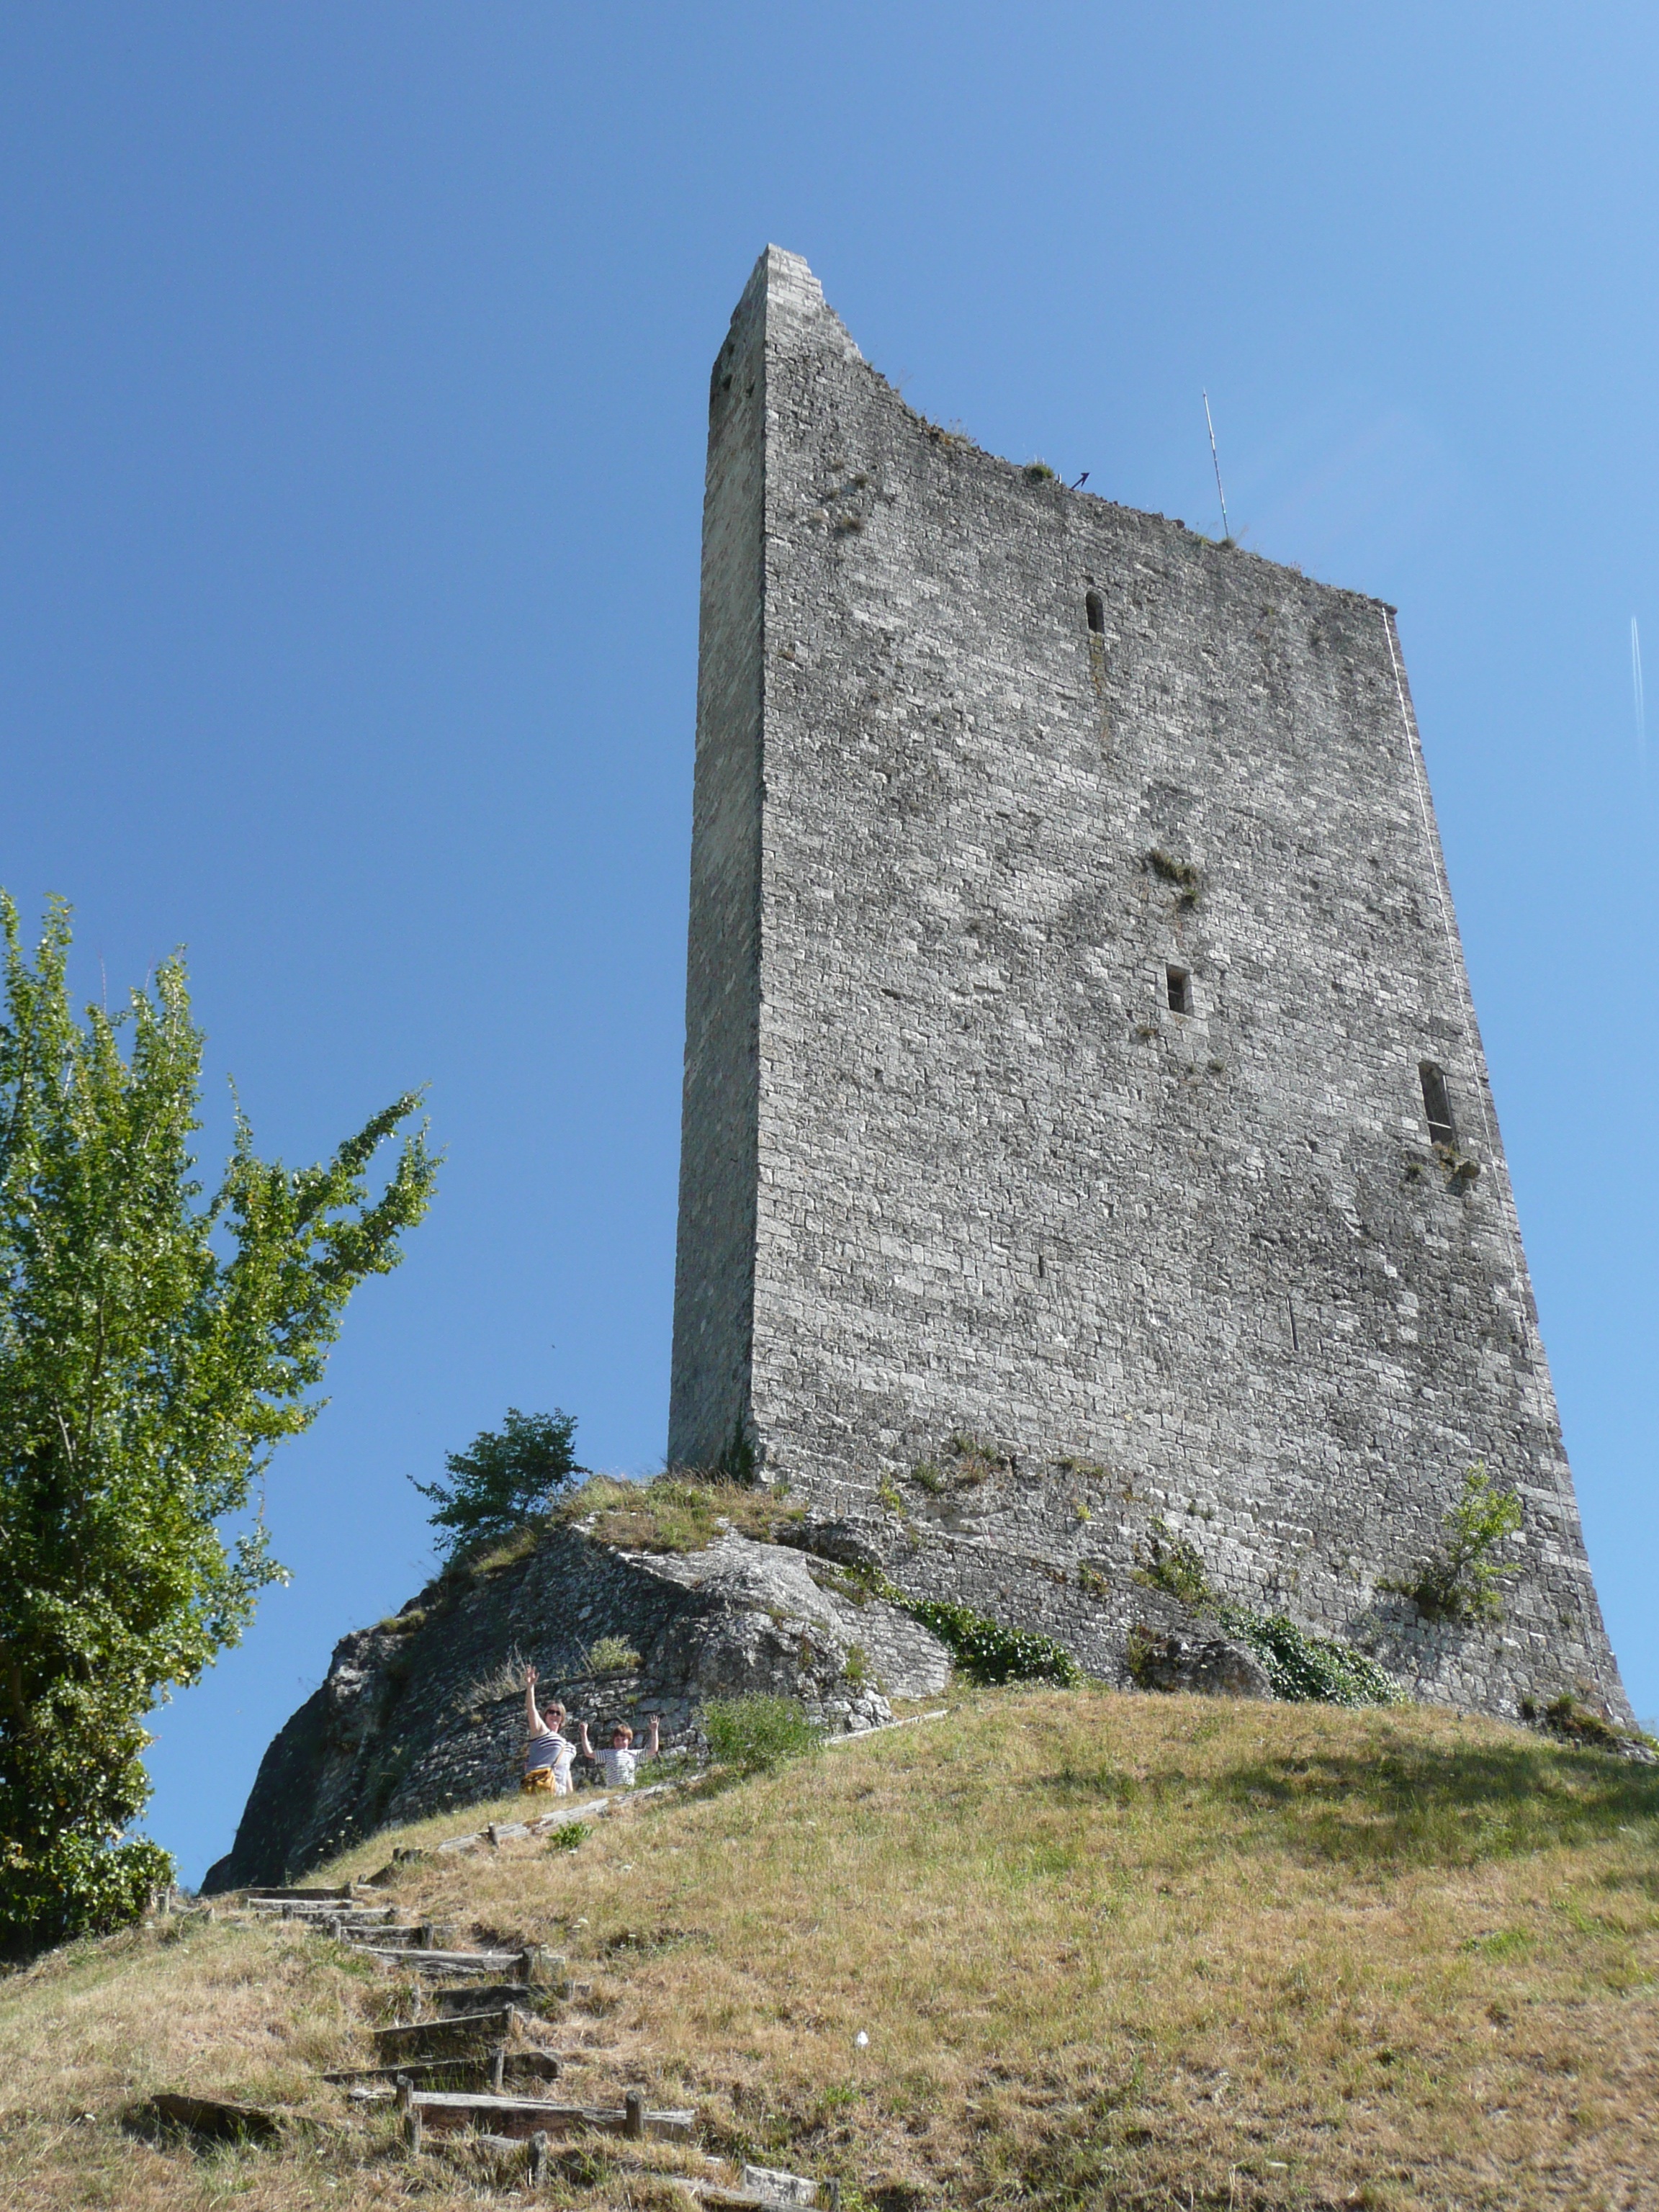
air, hill, building, old, monument, france, tower, castle, landmark, fortification, ruins, archaeological site, historic site